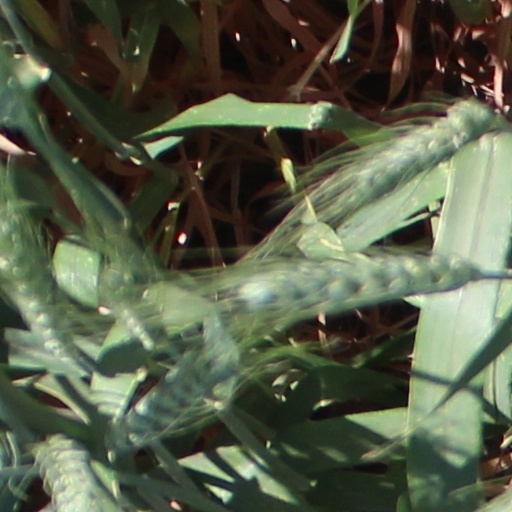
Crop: wheat